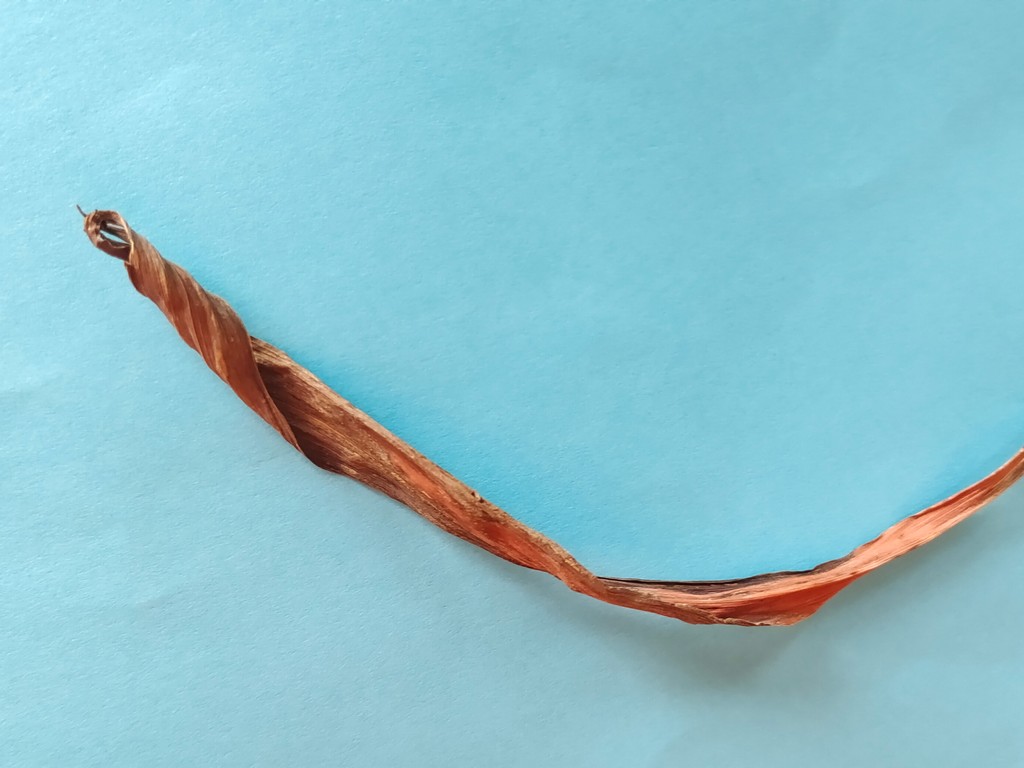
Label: Dried